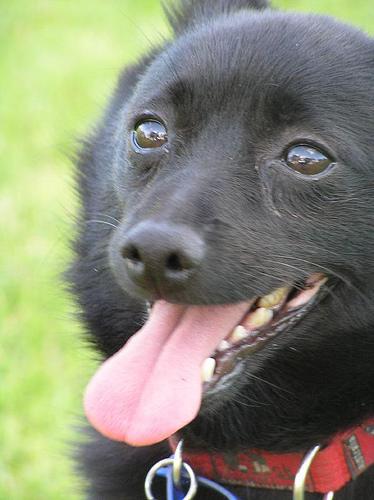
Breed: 201-n000024-schipperke